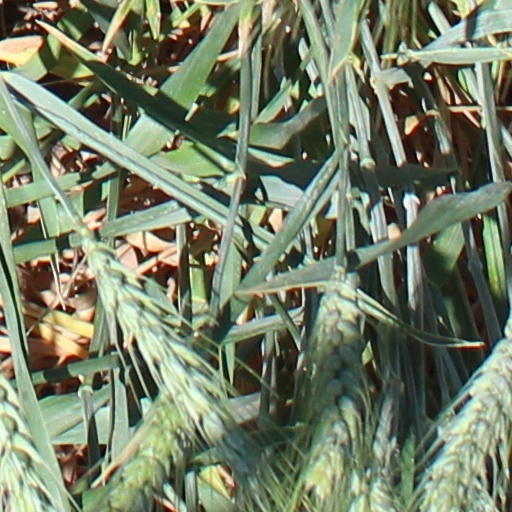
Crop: wheat